List of hamburgers

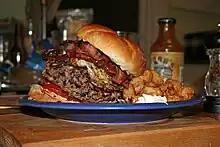
A homemade gourmet hamburger with bacon

This is a list of notable hamburgers. A hamburger consists of a cooked patty of ground meat usually placed between two slices of a bread roll. Hamburgers are often served with lettuce, bacon, tomato, onion, pickles, cheese, and condiments such as mustard, mayonnaise, ketchup, and relish. There are many types of regional hamburgers with significant variations.